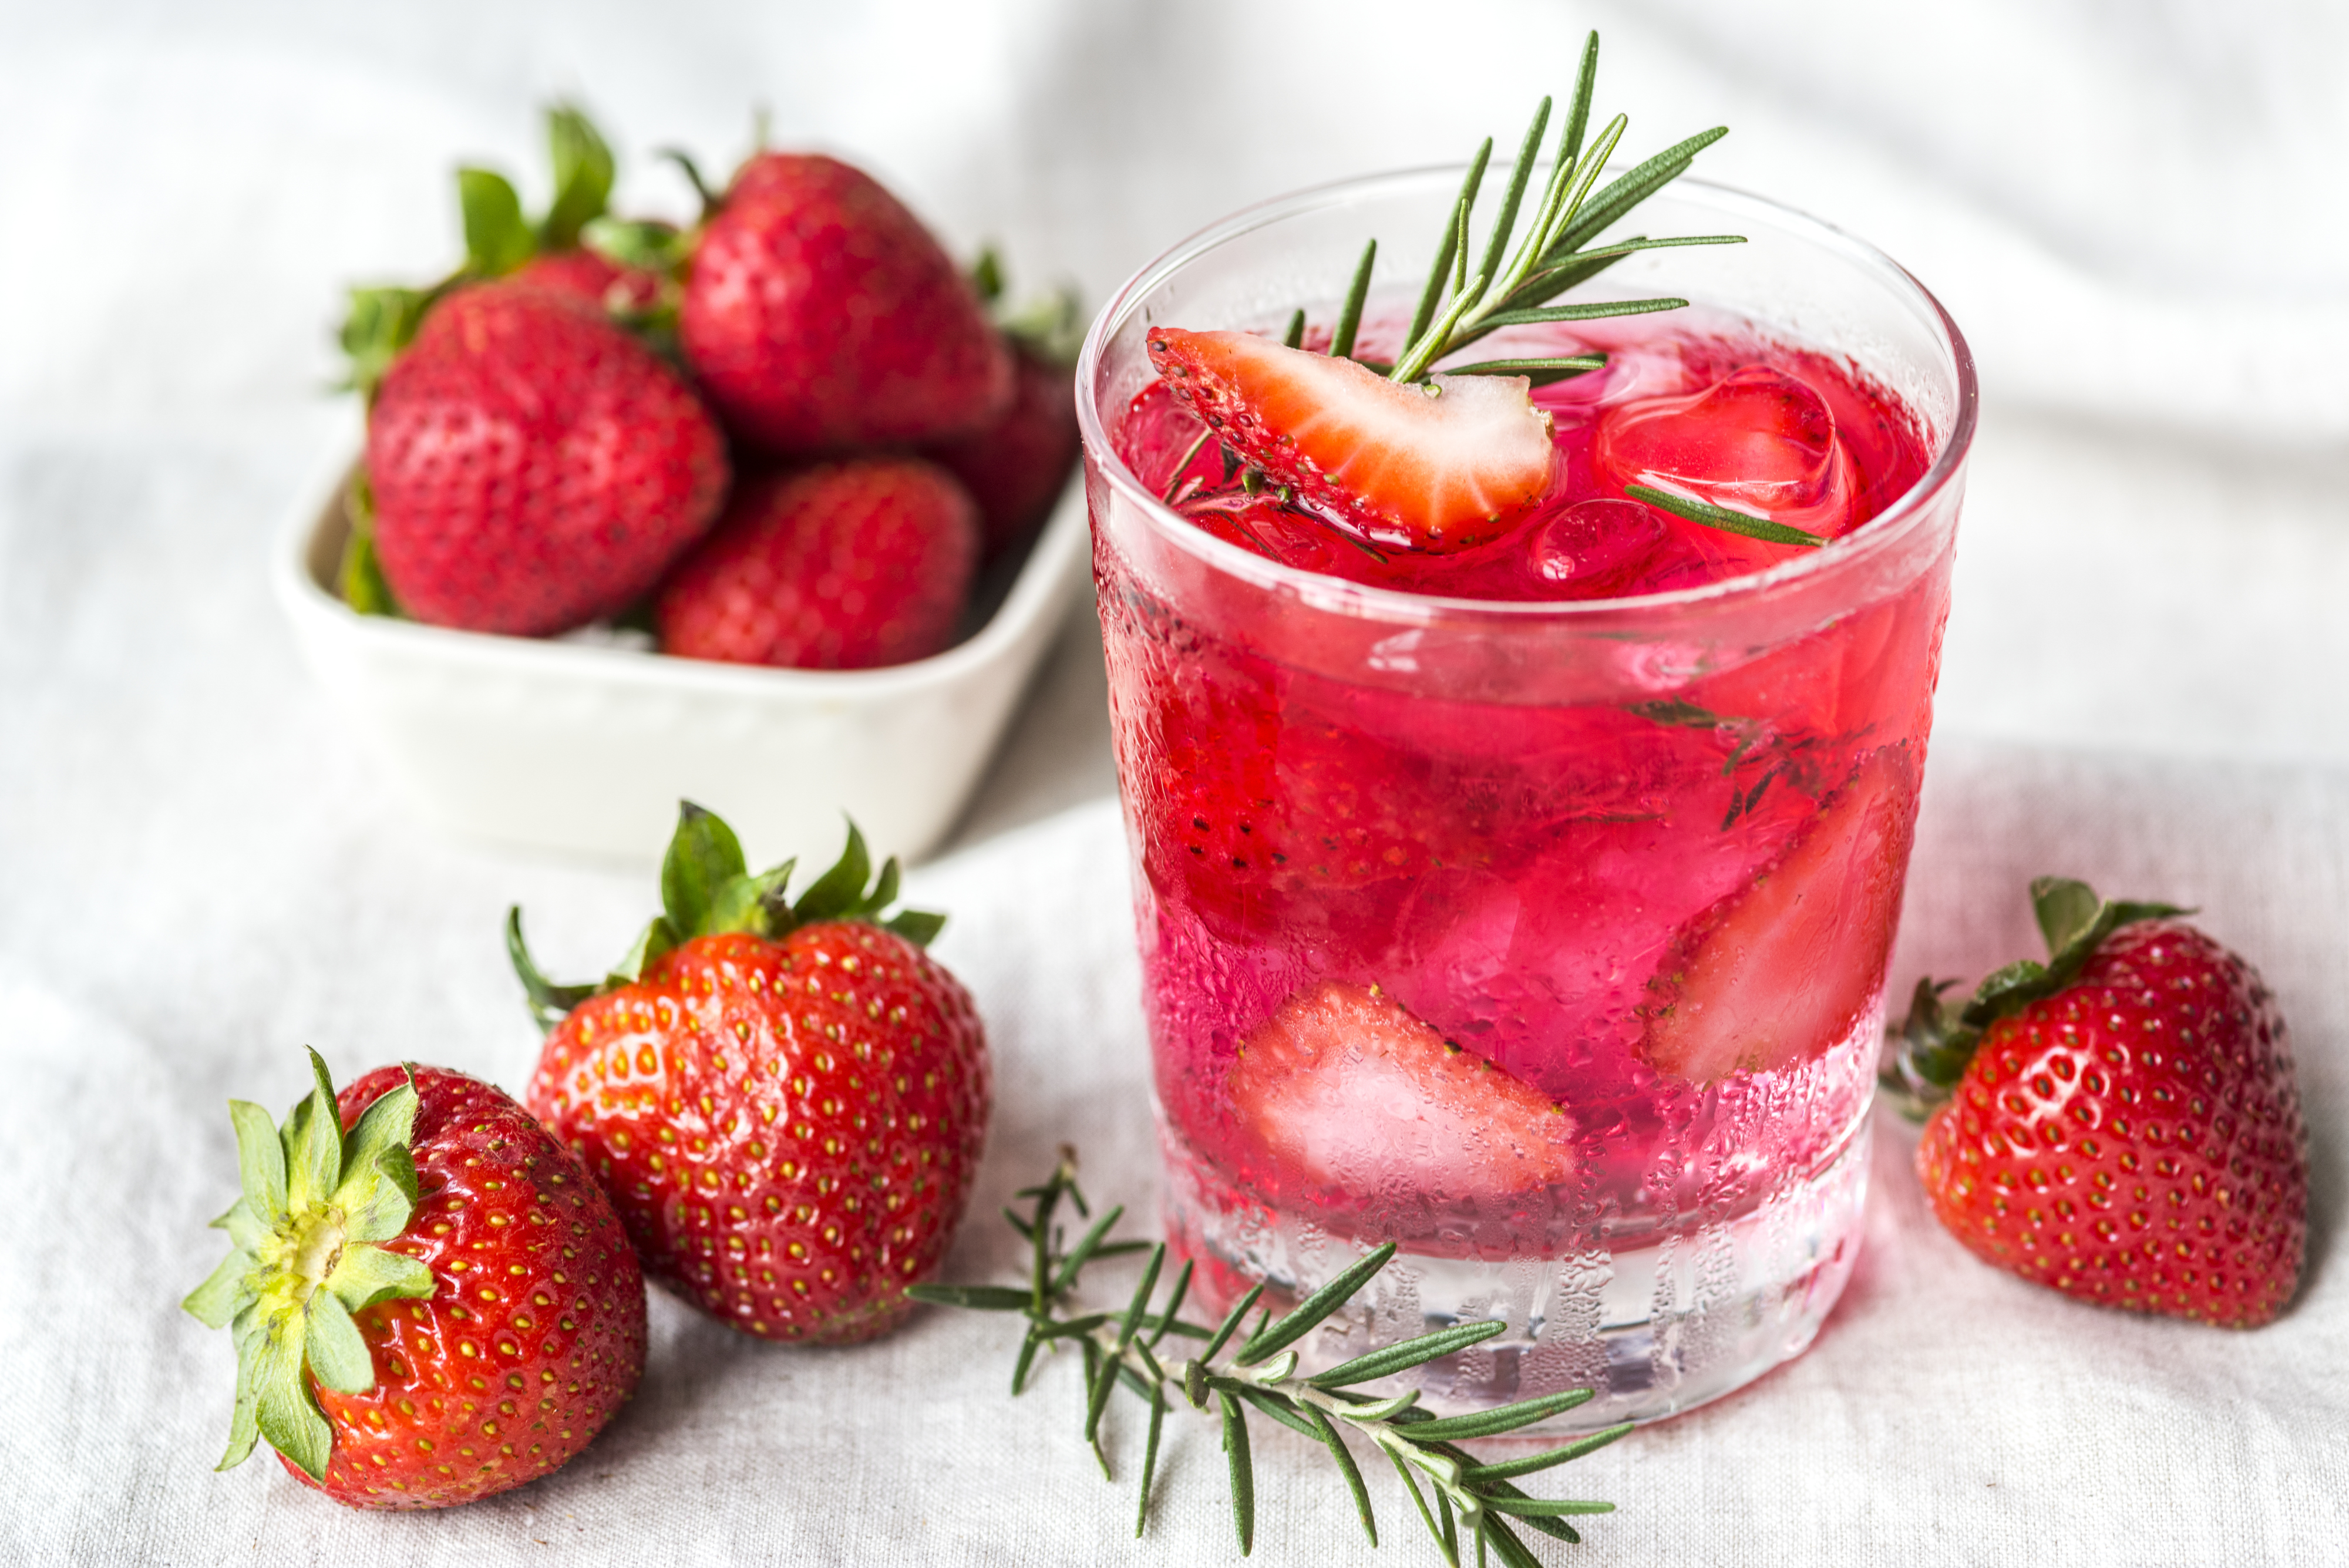
antioxidant, beneficial, beverage, closeup, cold water, dehydration, detox, detox drink, detox water, drink, flavored, food photography, fresh, freshness, fruit, fruit flavored water, fruit infused water, healthcare, healthy, herbs, homemade, hydrated, infused water, ingredients, juice, macro, menu, metabolism boosting, natural, nutrients, nutritious, organic, recipe, red, refreshing, refreshment, rehydration, rosemary, sparkling, strawberry, strawberry lemonade, summer, tasty, thirsty, vitamin, water, wellbeing, wellness, food, strawberries, ingredient, berry, plant, shrub, cuisine, produce, dish, non alcoholic beverage, caipiroska, natural foods, cocktail, dessert, strawberry juice, fruit preserve